Song of Songs 1

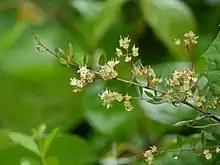
"Lawsonia inermis", known as "camphire" or "henna".

Hess notes the distinct structure of the verses containing the male's response in term of the syllable count for the lines in each one: